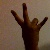
The image shows a hand gesture representing the number 7 in Indian Sign Language.